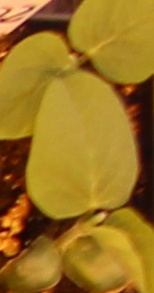
Label: Soybean